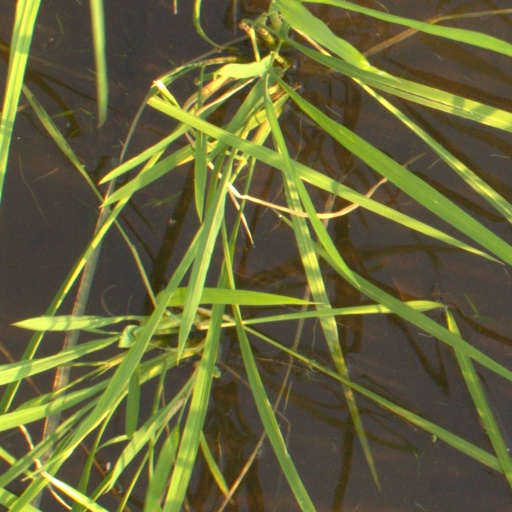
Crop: rice